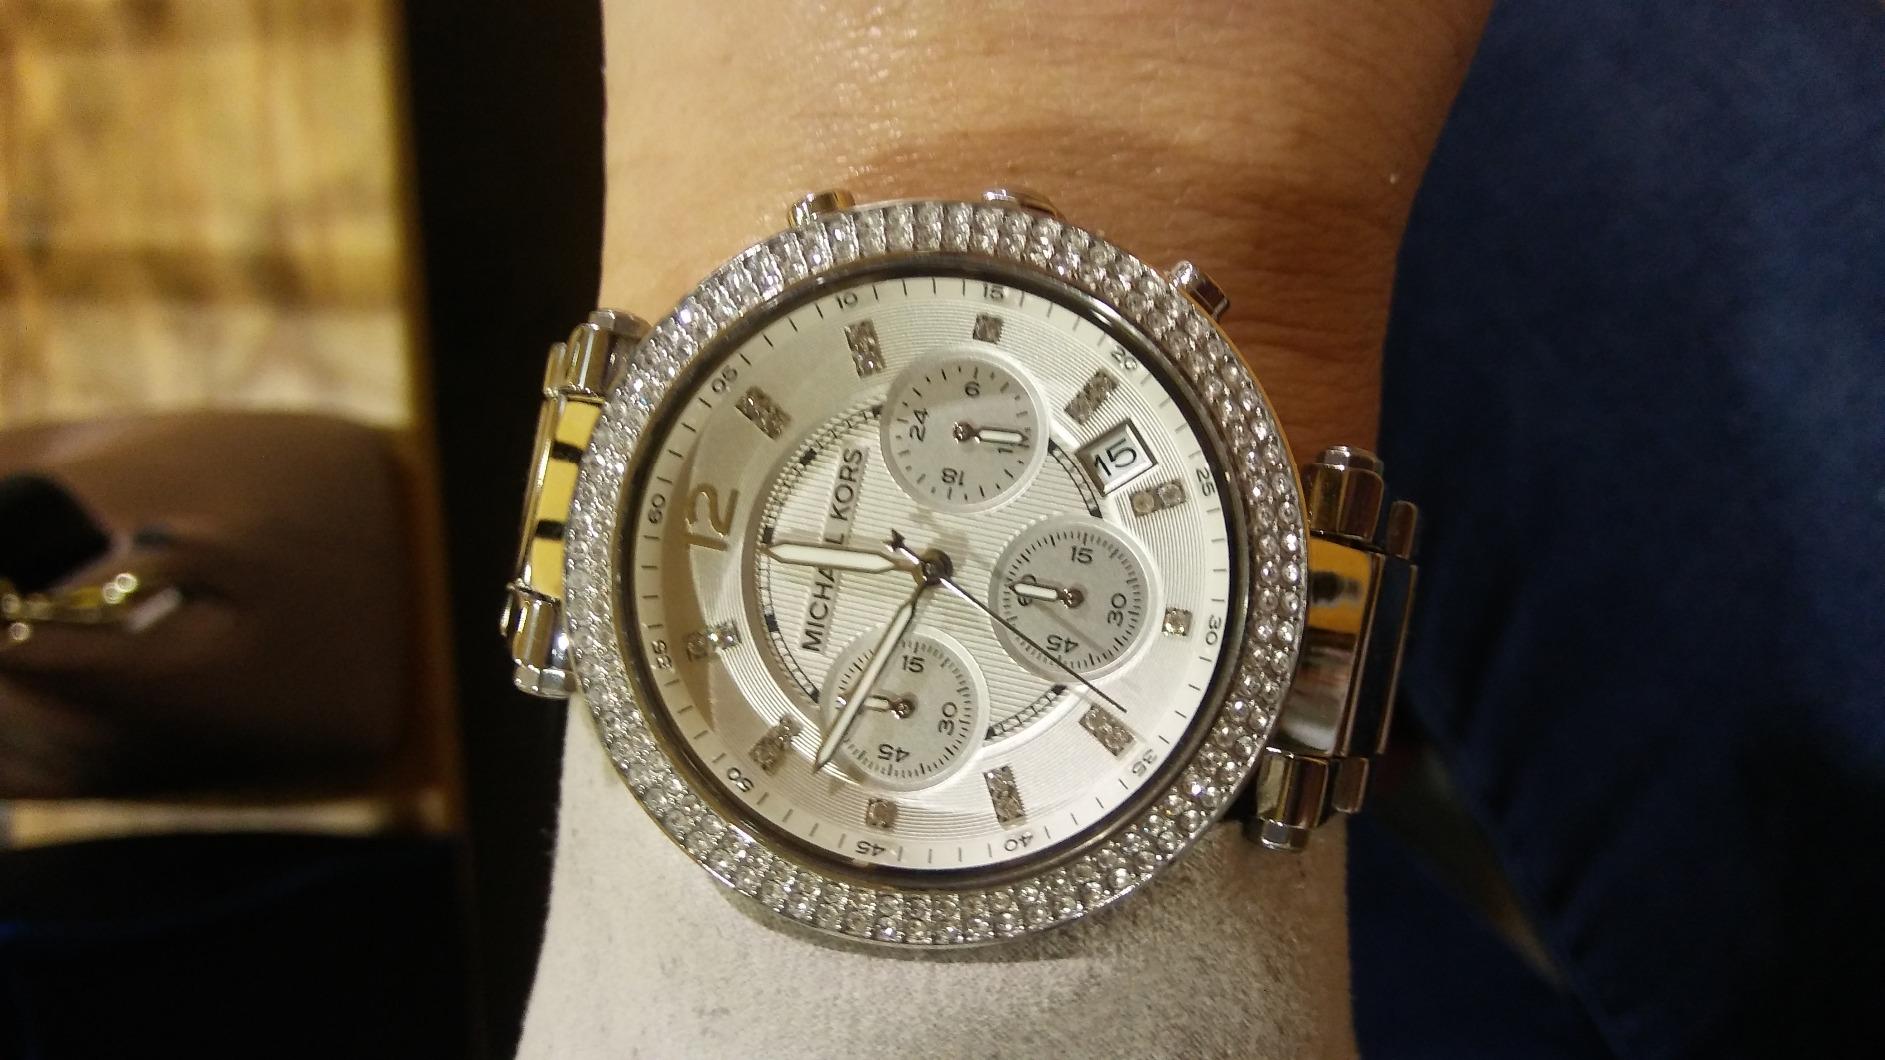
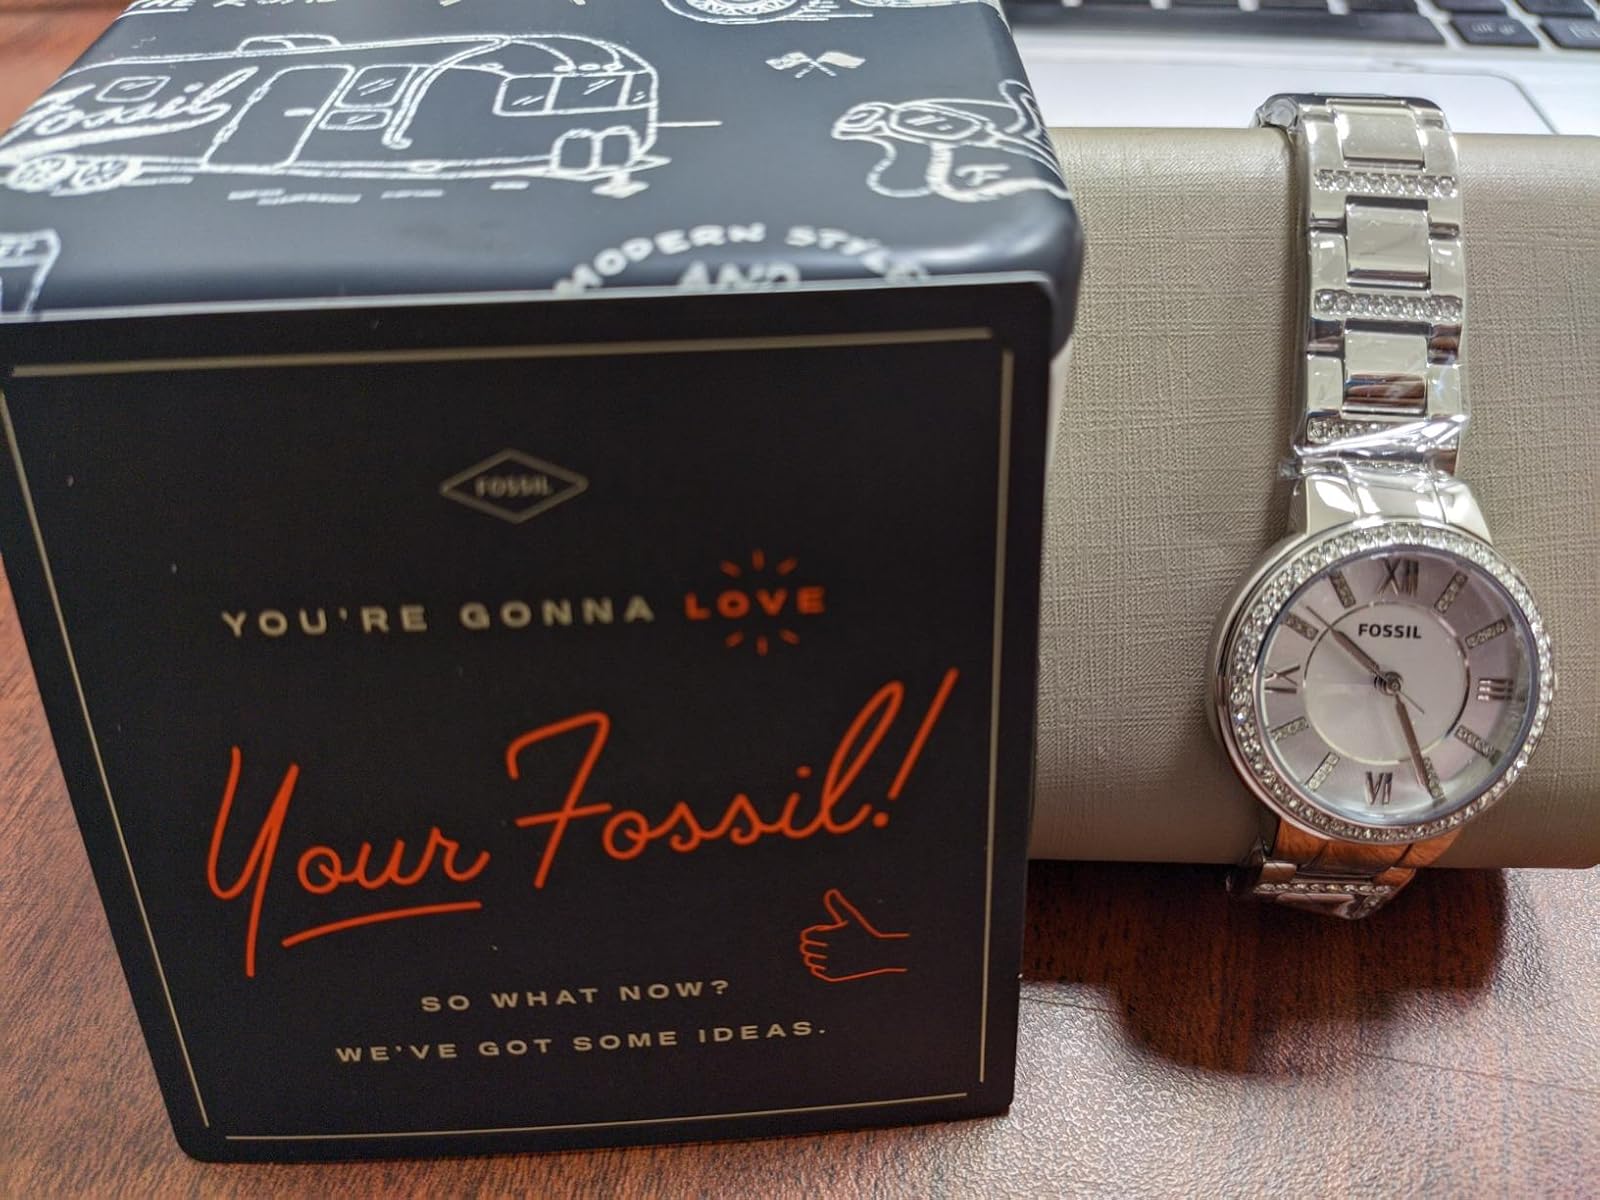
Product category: accessories_watch
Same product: no